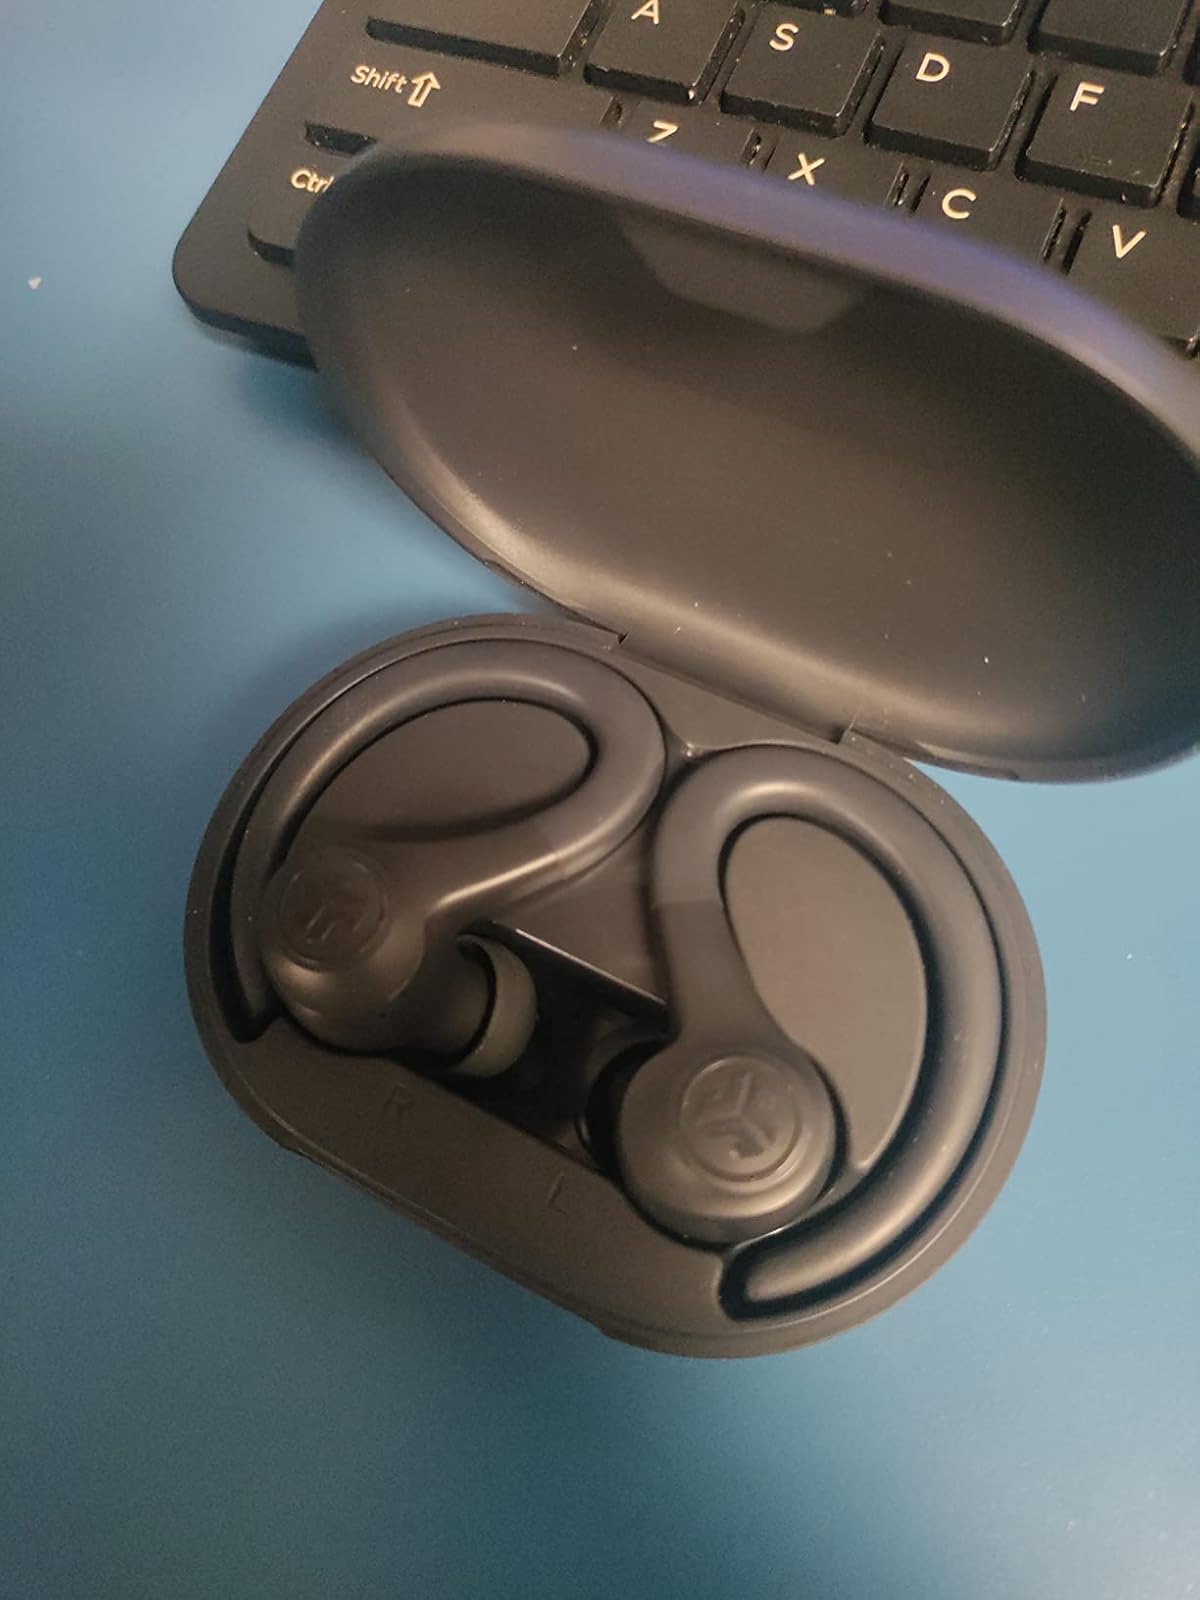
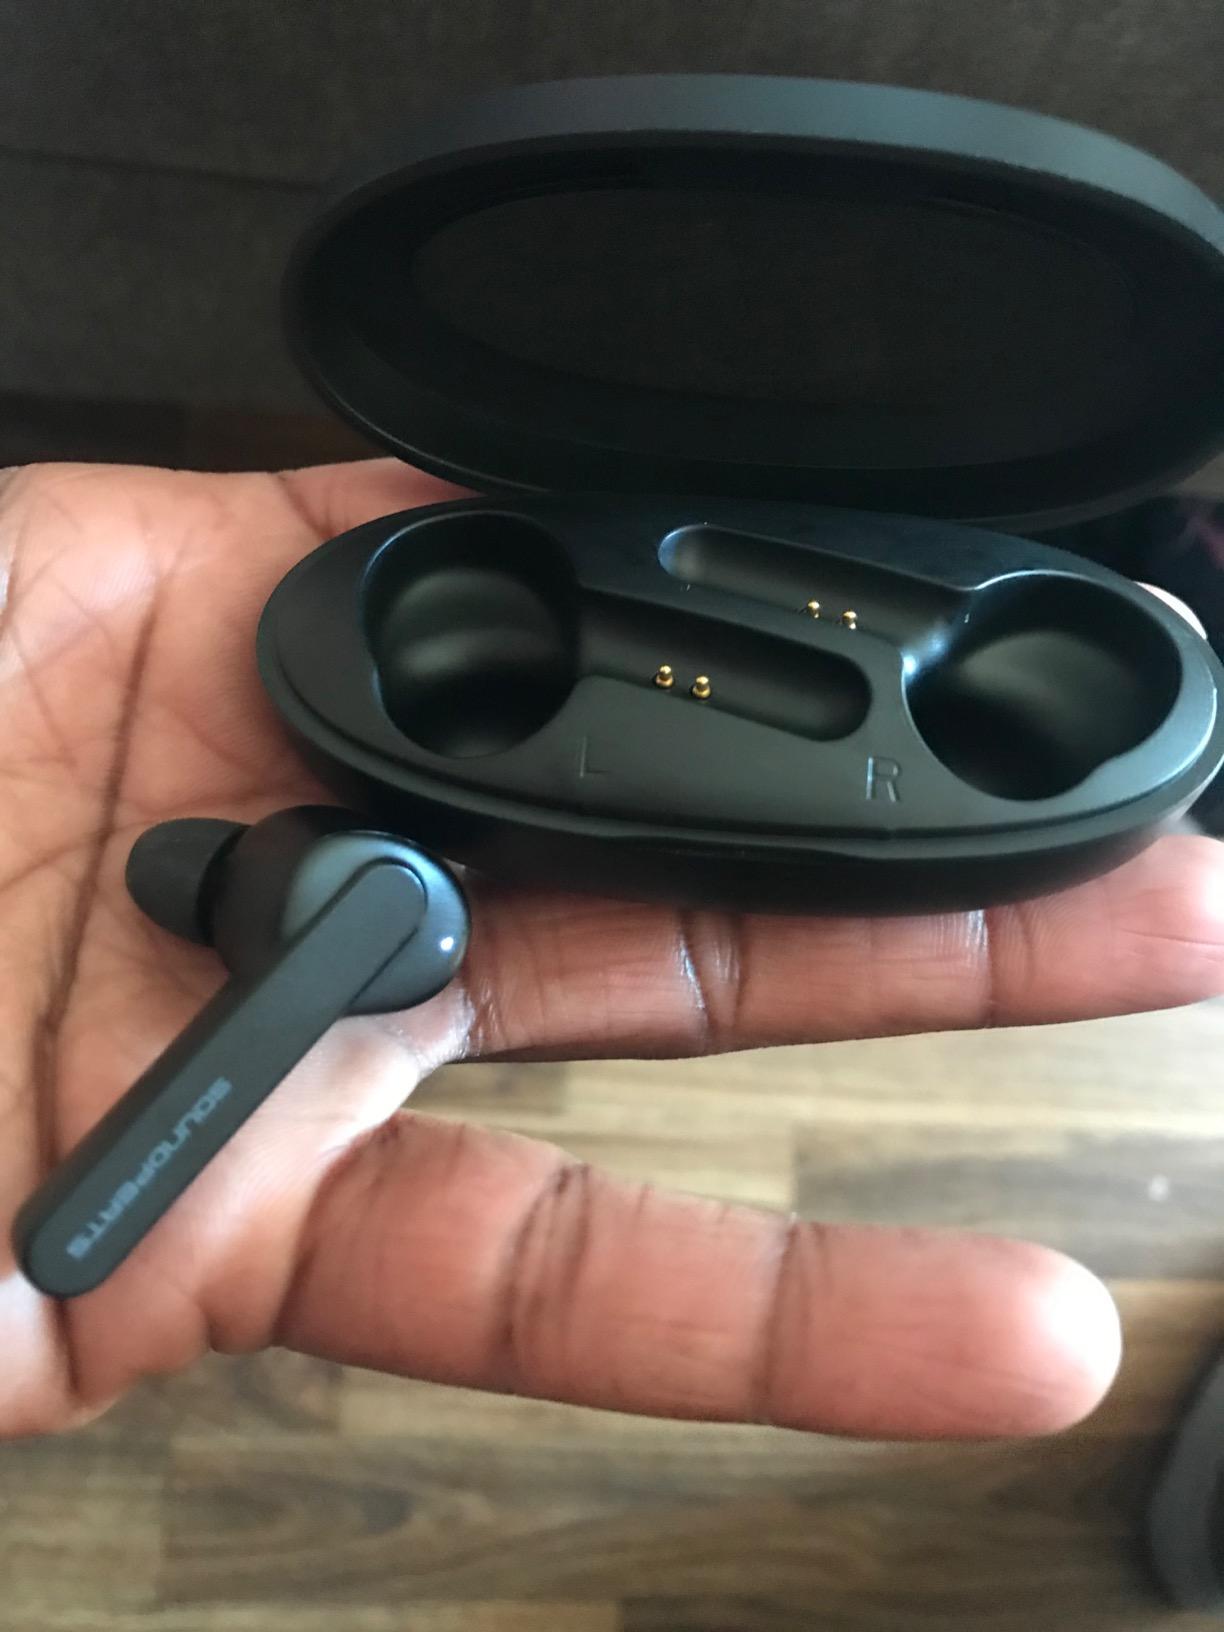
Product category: earbuds
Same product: no